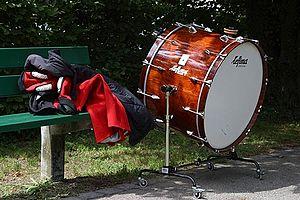
Musiktage d'Arlesheim en 2004